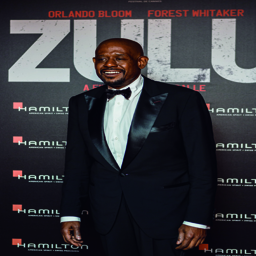
actor wears play in the new movie , which was shown at the end of festival .